DC Brau Brewing

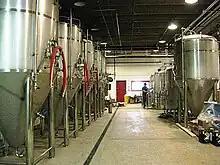

DC Brau Brewing is an American brewery based in Washington, D.C., founded in 2009. It is the first brewery to operate inside the District of Columbia since 1956, when the Heurich Brewery closed. The brewery was founded by Brandon Skall, its business manager, and Jeff Hancock, its brewmaster. Hancock has brewed at Grizzly Peak Brewing and Arbor Brewing Company, both in Ann Arbor, Michigan, and at Flying Dog Brewery in Frederick, Maryland.